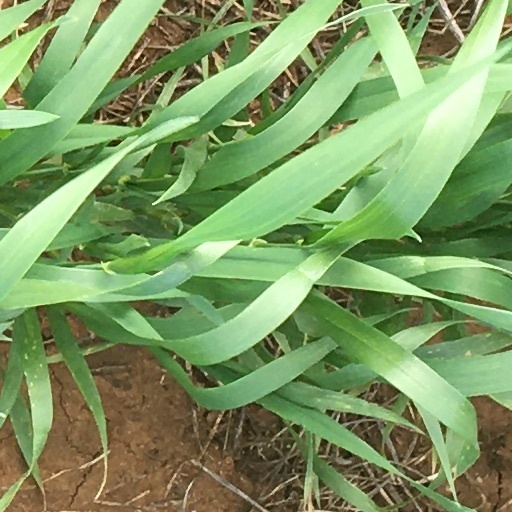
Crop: wheat